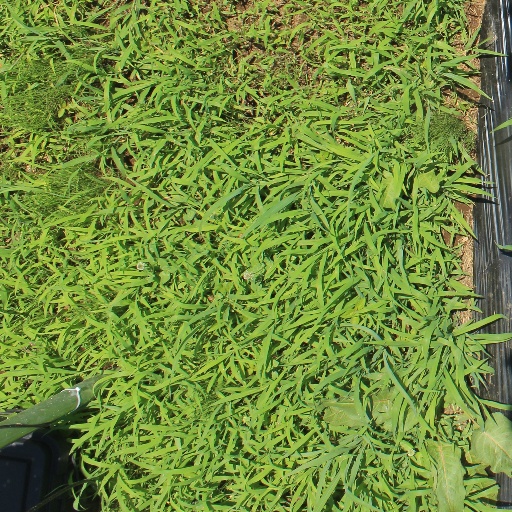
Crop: sorghum